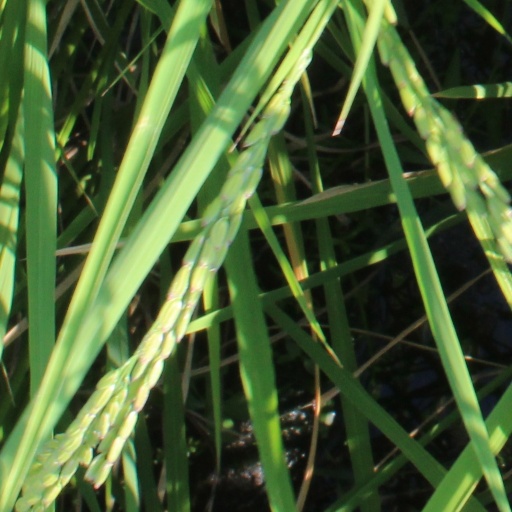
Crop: rice